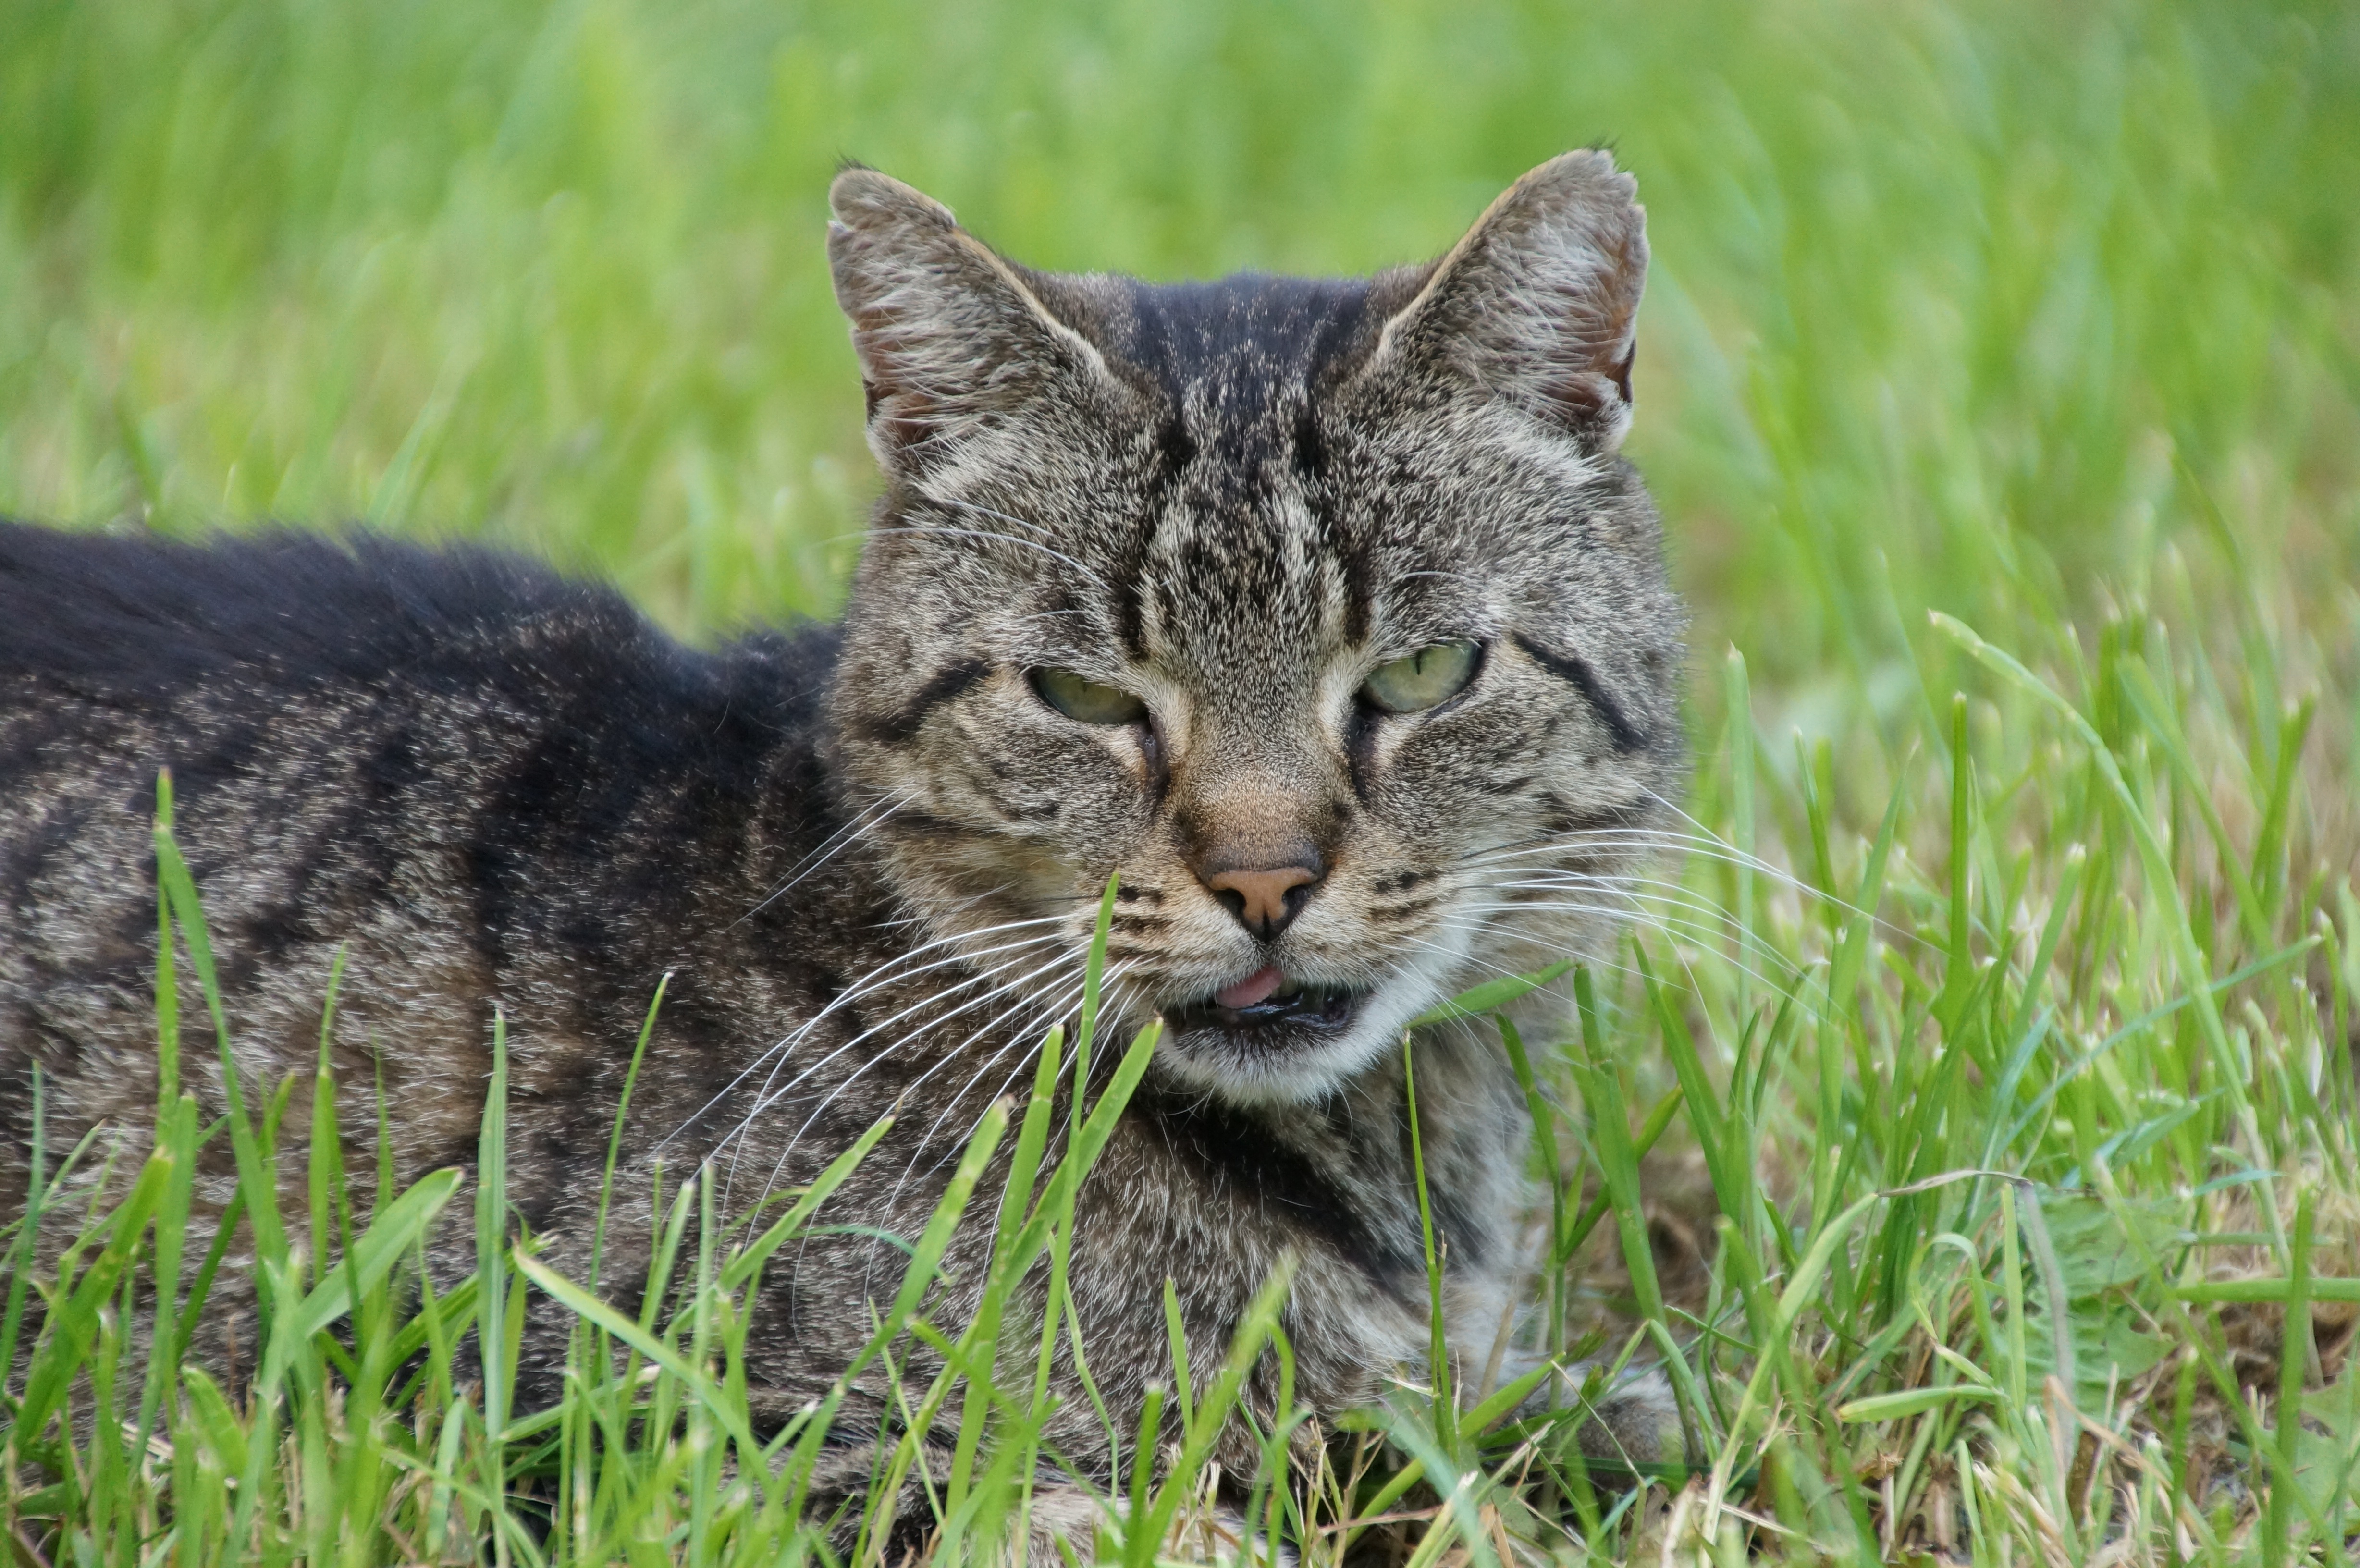
nature, grass, animal, wildlife, pet, green, cat, mammal, fauna, whiskers, vertebrate, tongue, bobcat, tabby cat, european shorthair, wild cat, small to medium sized cats, cat like mammal, domestic short haired cat, pixie bob, rusty spotted cat